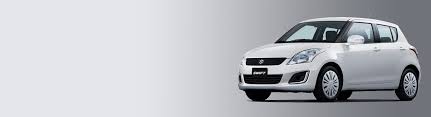
Label: noambulance